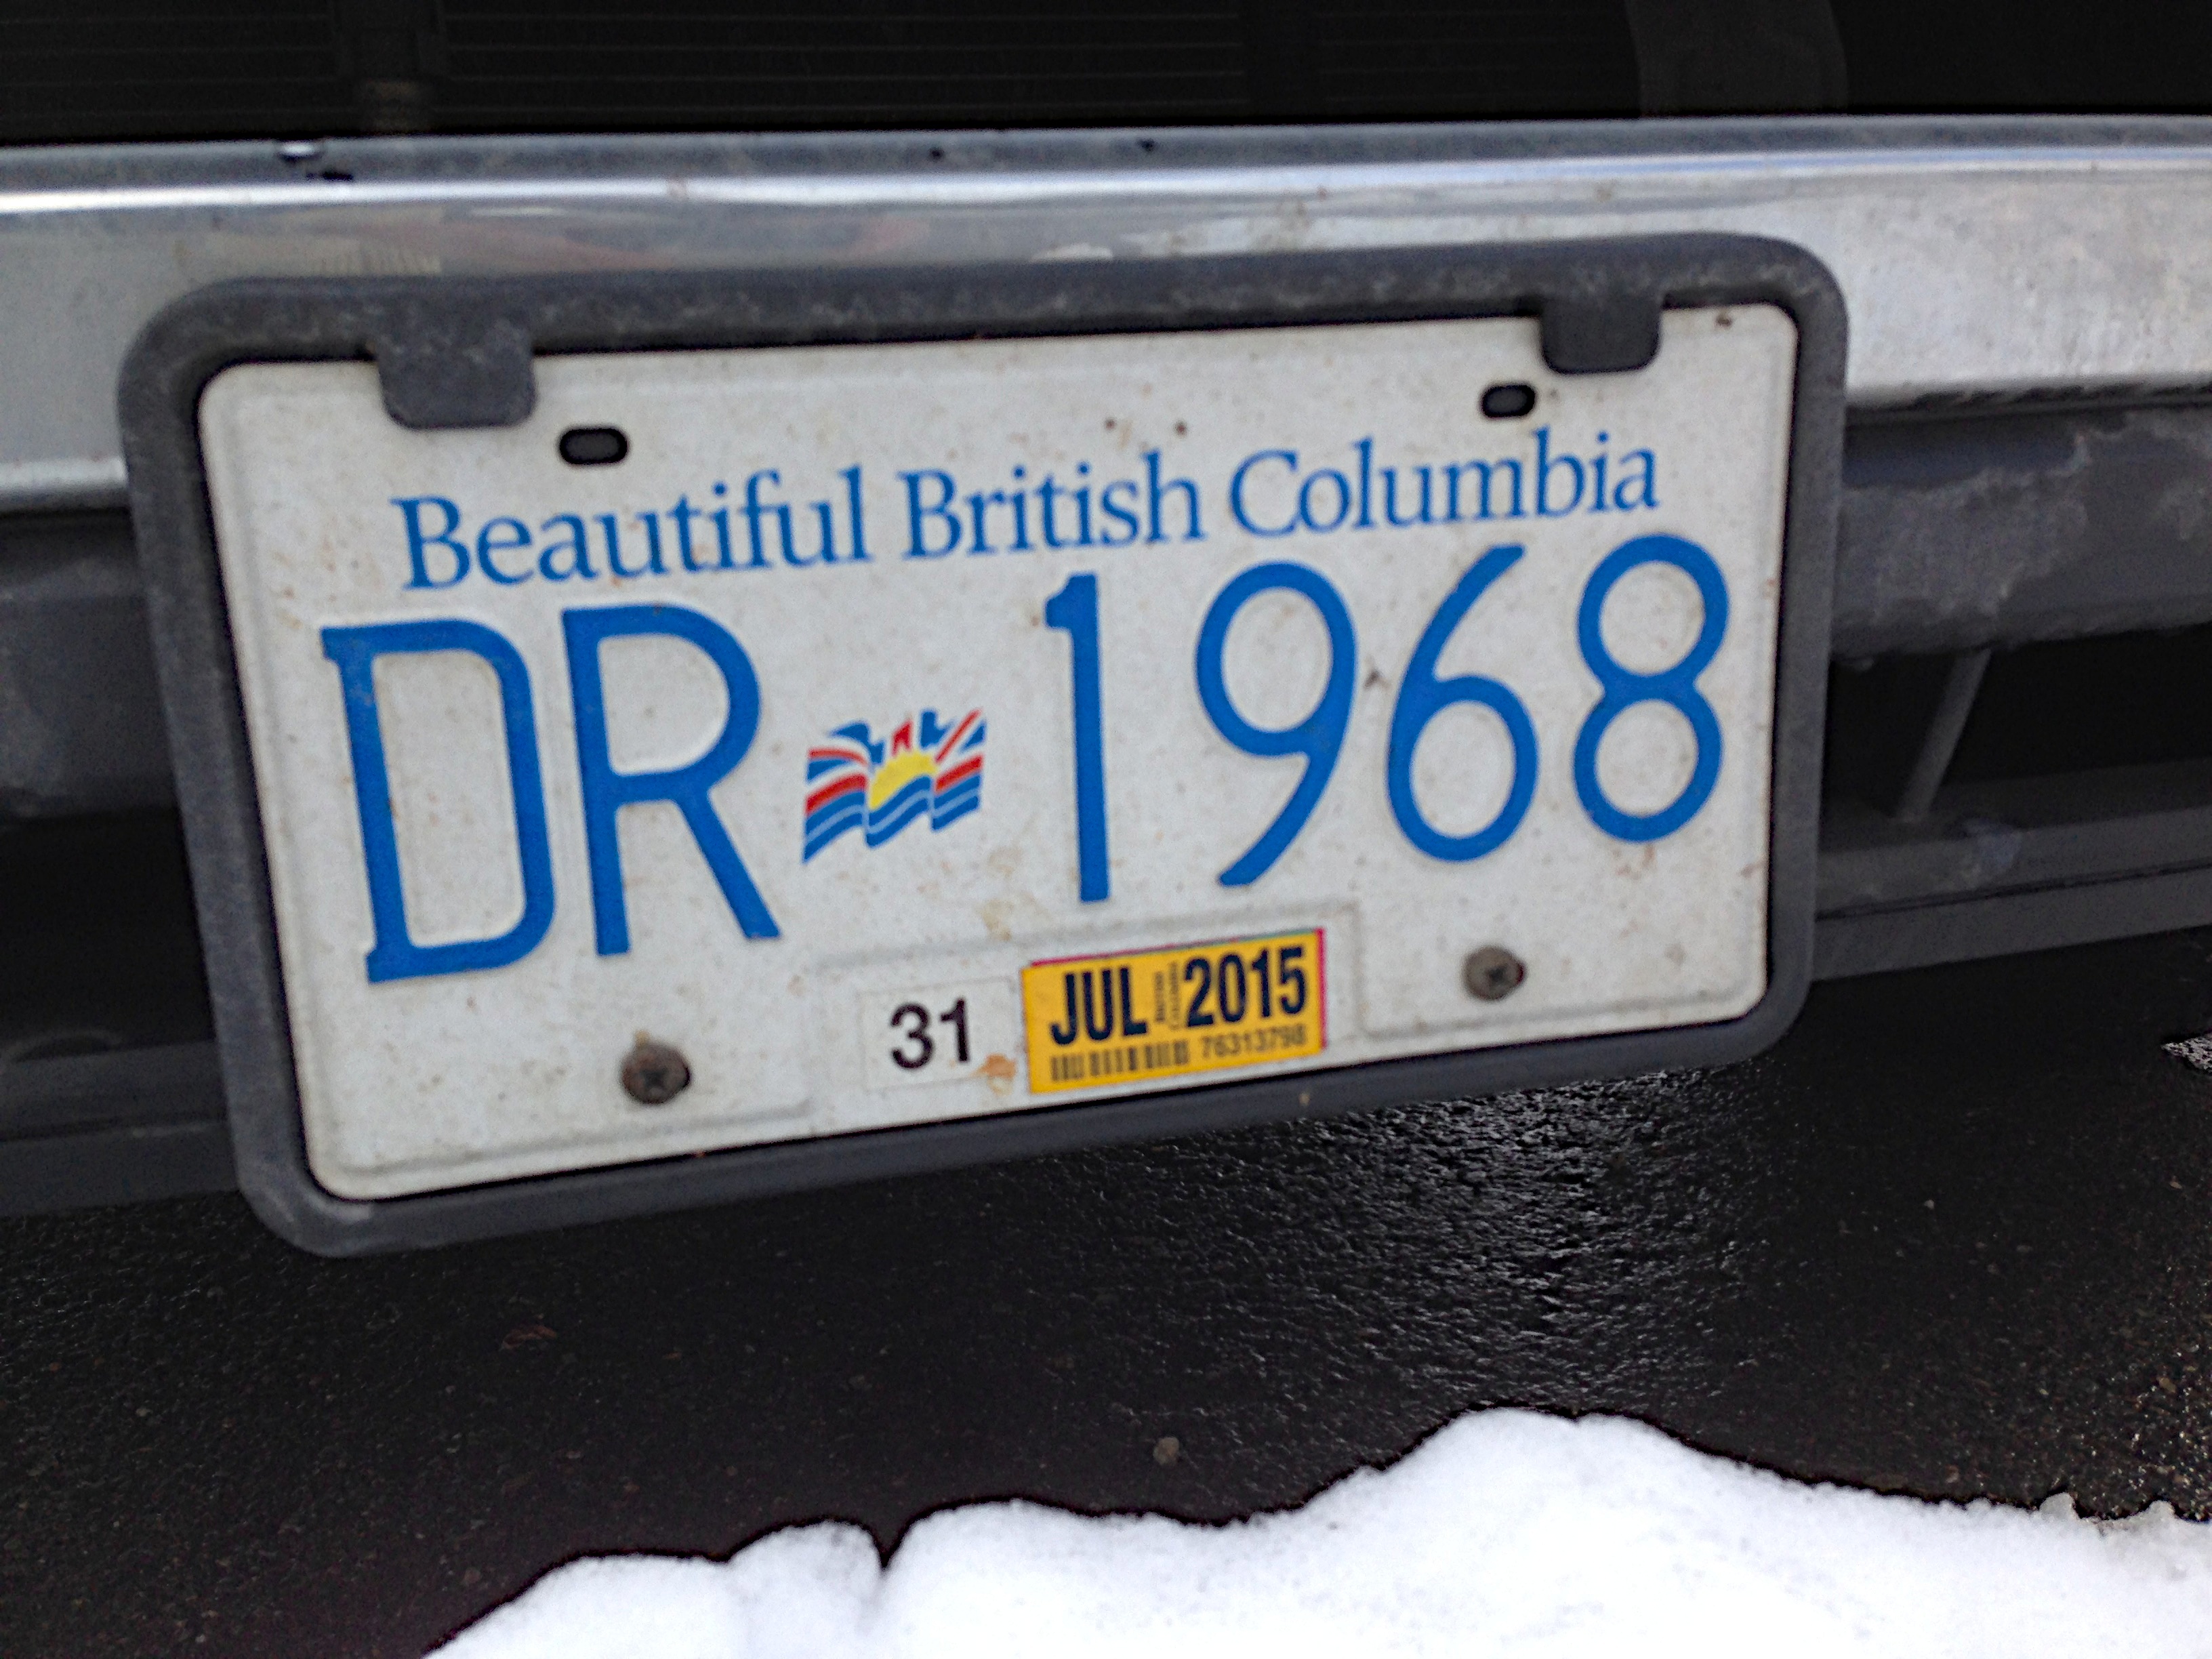
car, vehicle, bumper, auto part, automobile make, automotive exterior, vehicle registration plate